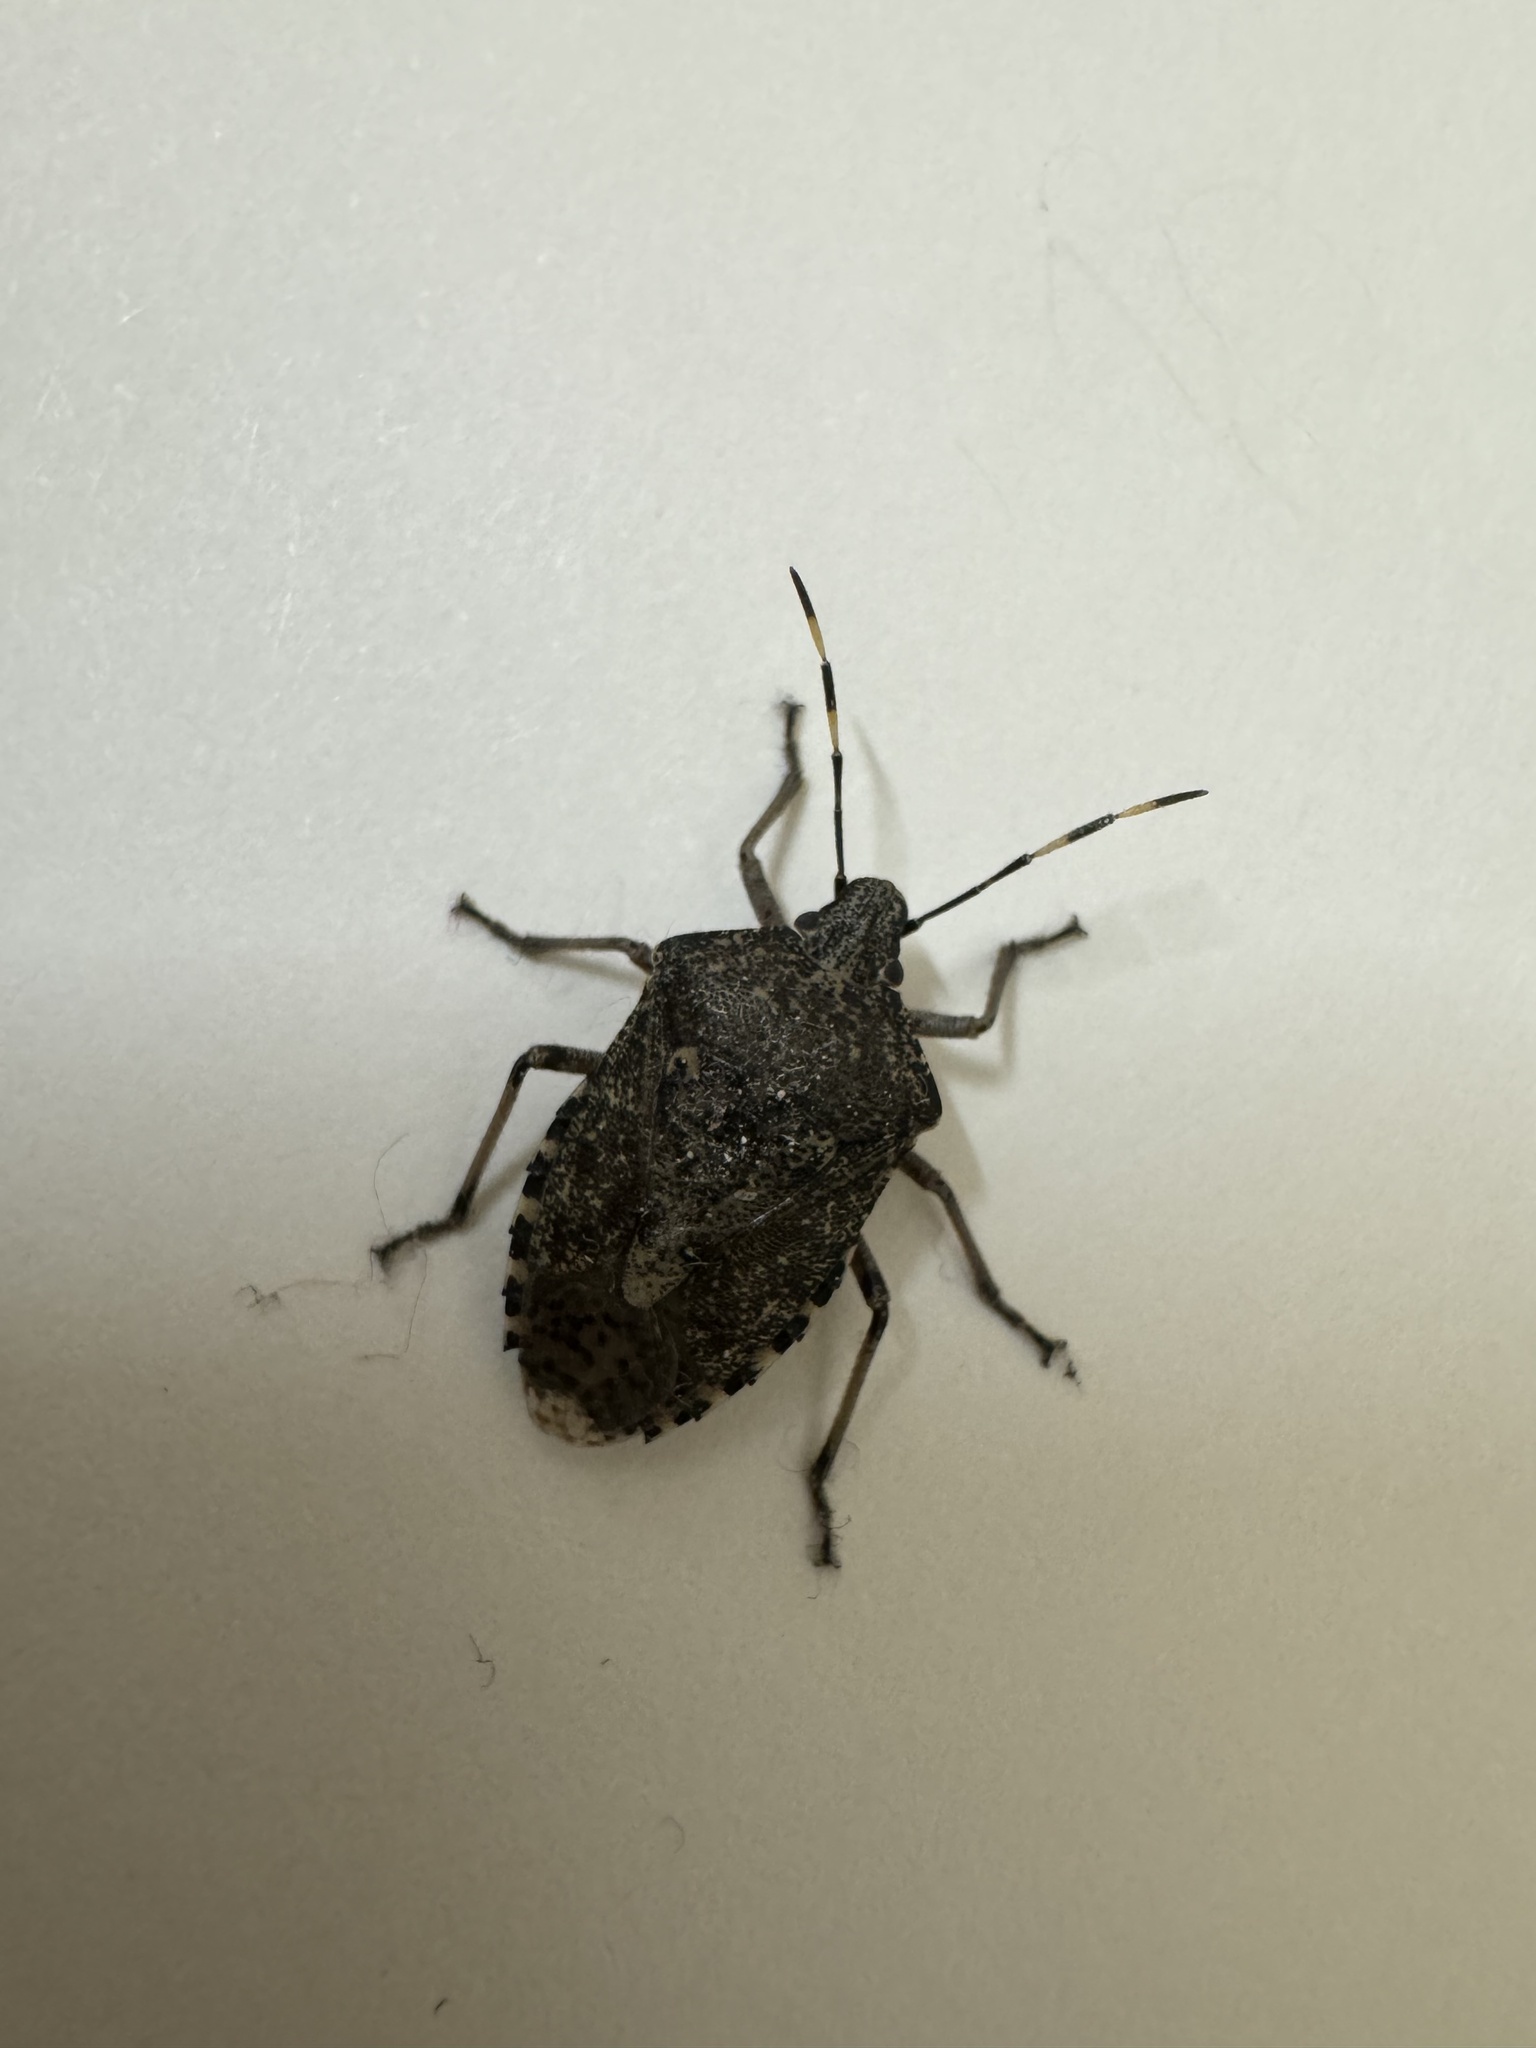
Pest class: stink_bug